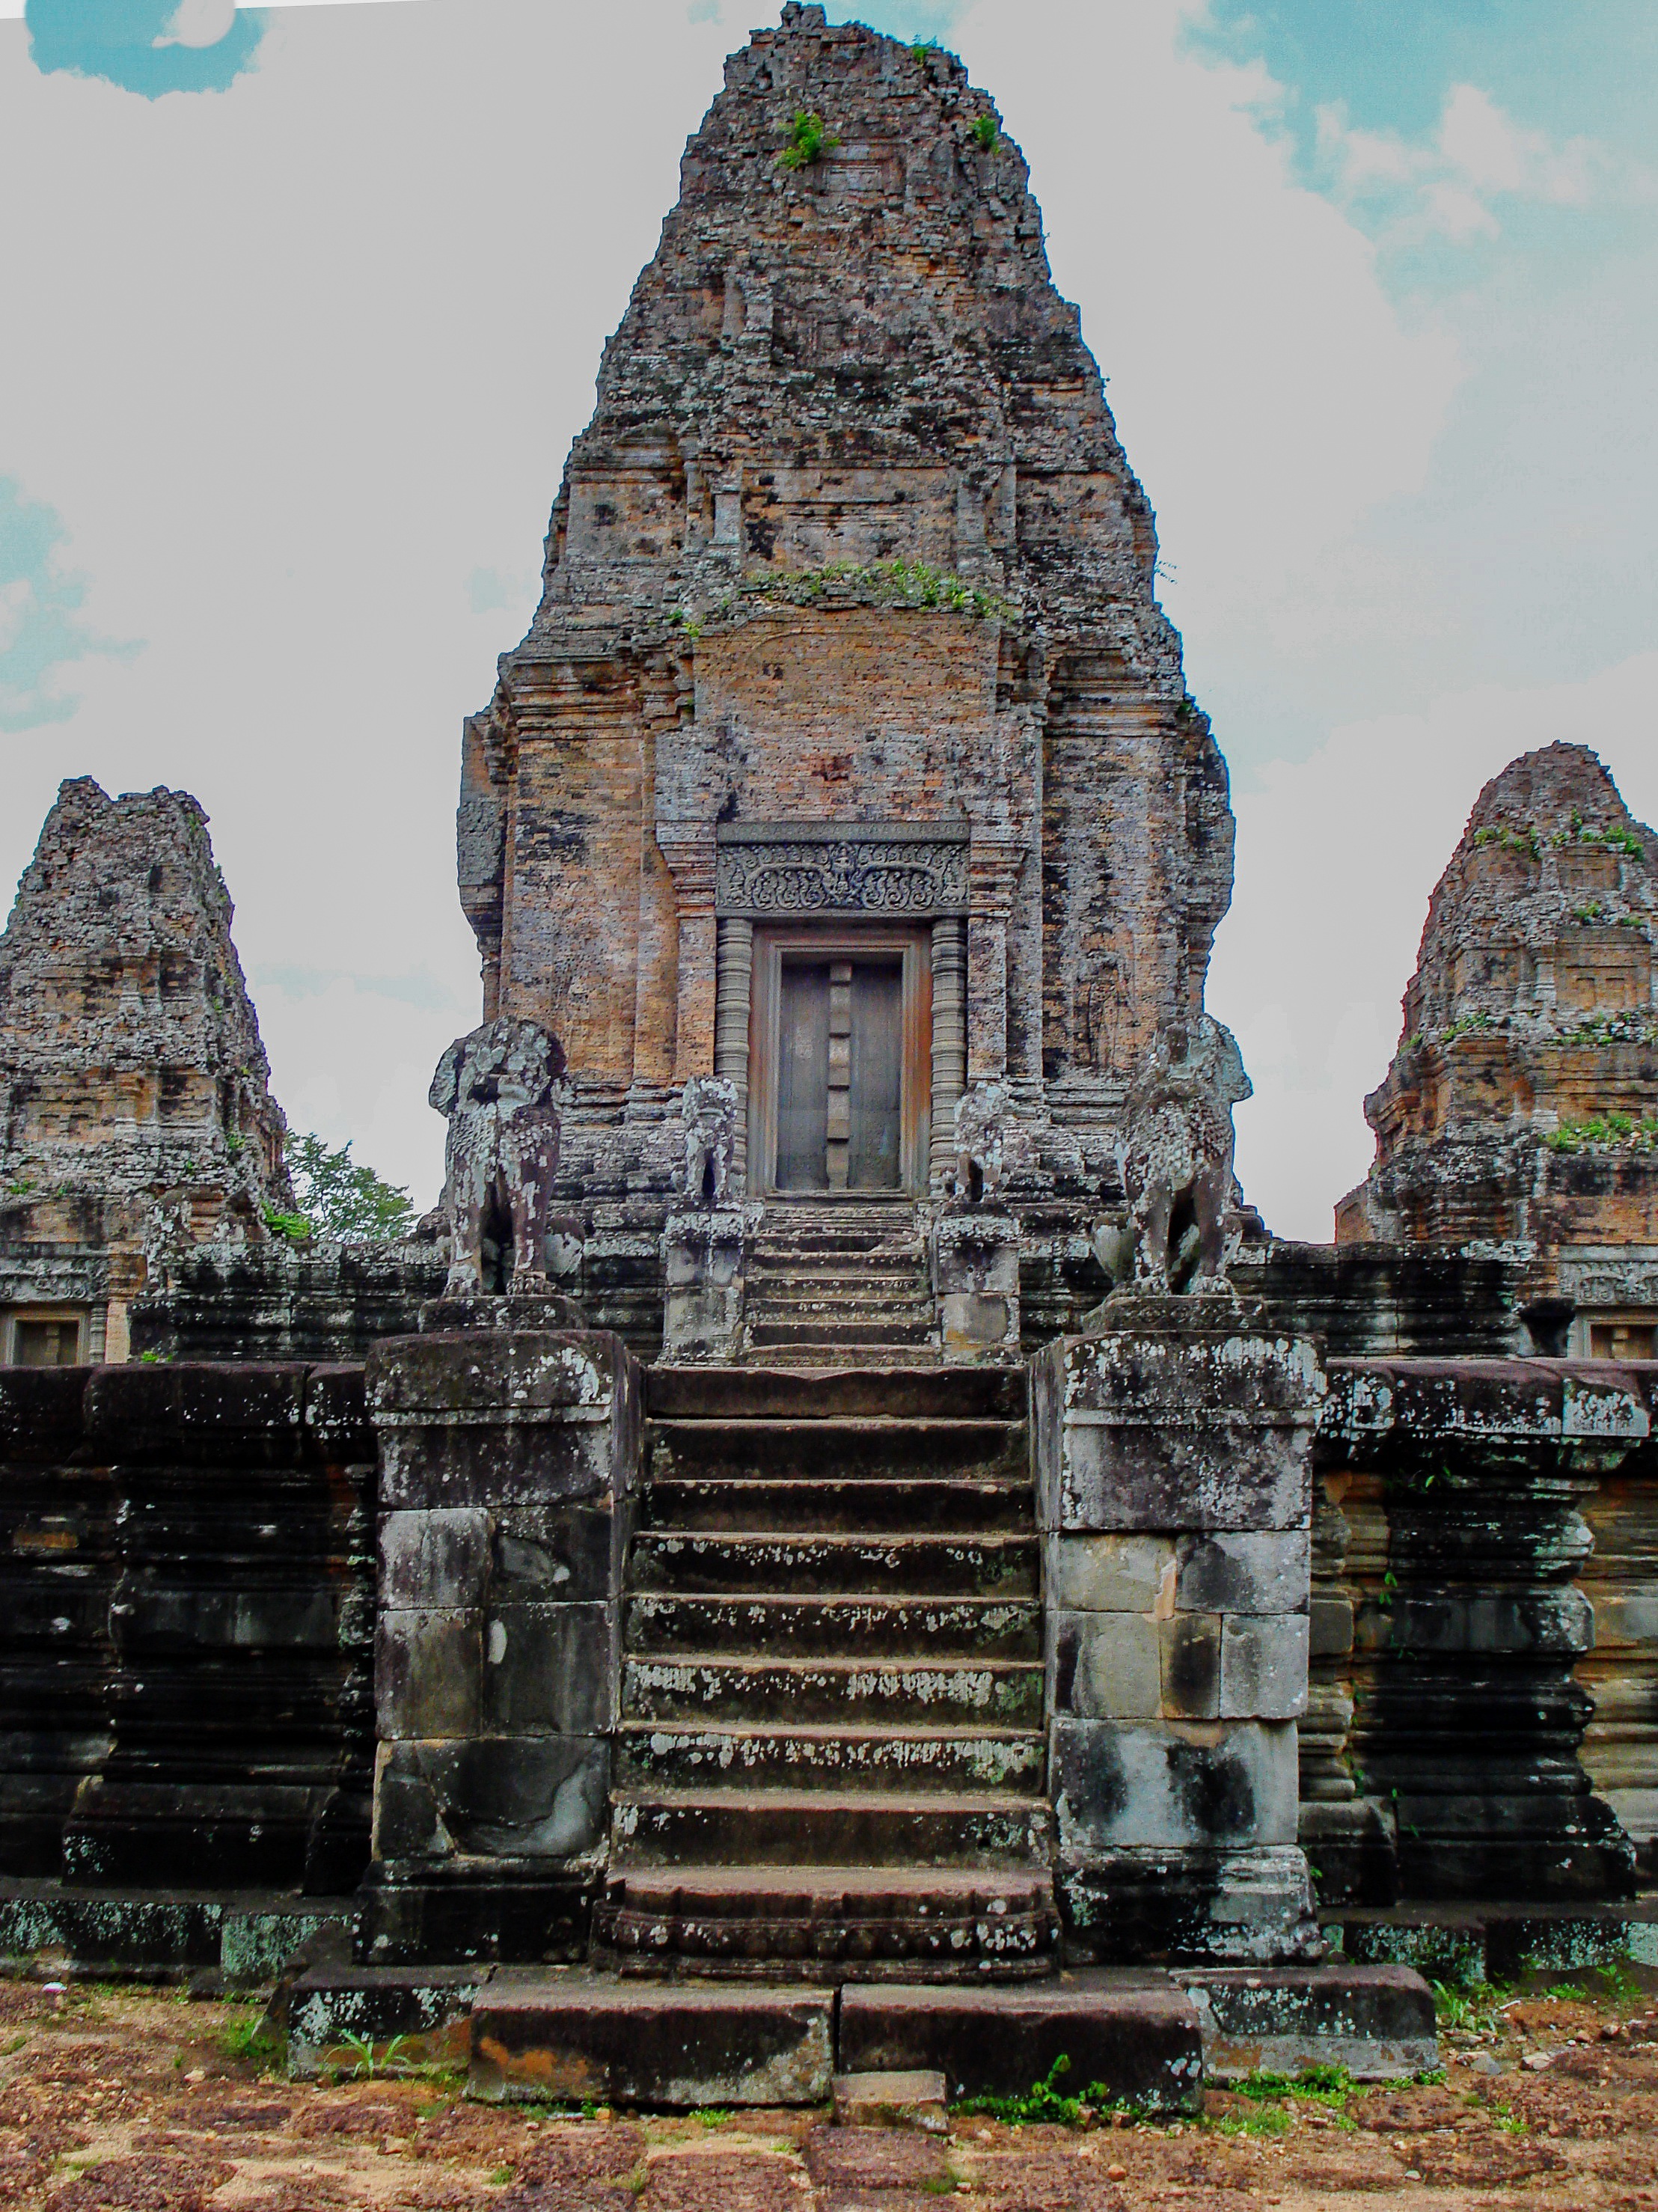
rock, building, monument, buddhist, ancient, landmark, historic, place of worship, temple, ruins, cambodia, culture, unesco, wat, archaeological site, hindu temple, historic site, ancient history